Catcliffe Glass Cone

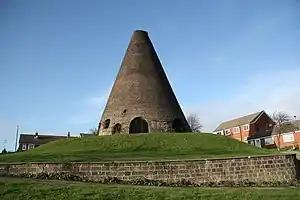
Catcliffe glassworks cone

The Catcliffe Glass Cone is a glass cone in the village of Catcliffe in South Yorkshire, England. It is the oldest surviving structure of its type in Western Europe, and it is a Grade I listed building and Scheduled Ancient Monument. Only three other glass cones survive in the United Kingdom; at Lemington, Wordsley and Alloa.